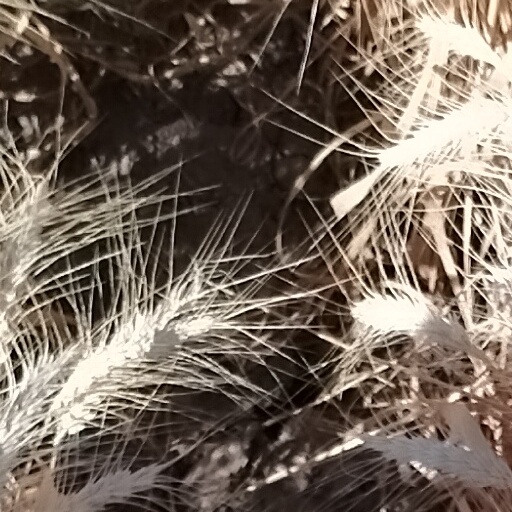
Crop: wheat